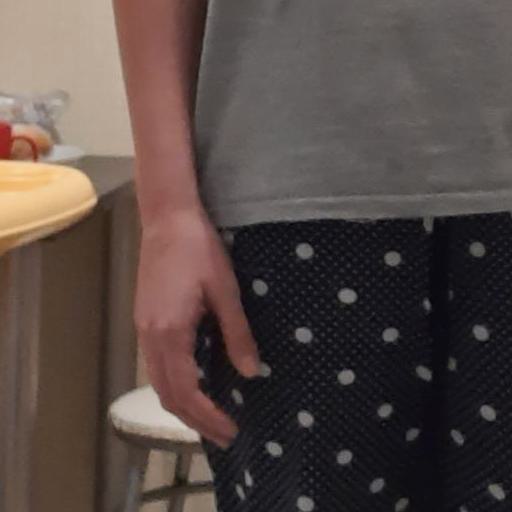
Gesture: no_gesture